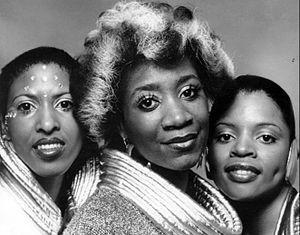
Labelle est un groupe vocal féminin américain, populaire dans les années 1960 et 1970. Le groupe a été formé après la dissolution de deux groupes féminins rivaux dans les régions de Philadelphie / Trenton, les Ordettes et les Del-Capris, formant ainsi une nouvelle version du groupe précédent, qui a ensuite changé son nom en Blue Belles. Les membres fondatrices étaient Patti LaBelle, Cindy Birdsong, Nona Hendryx et Sarah Dash.